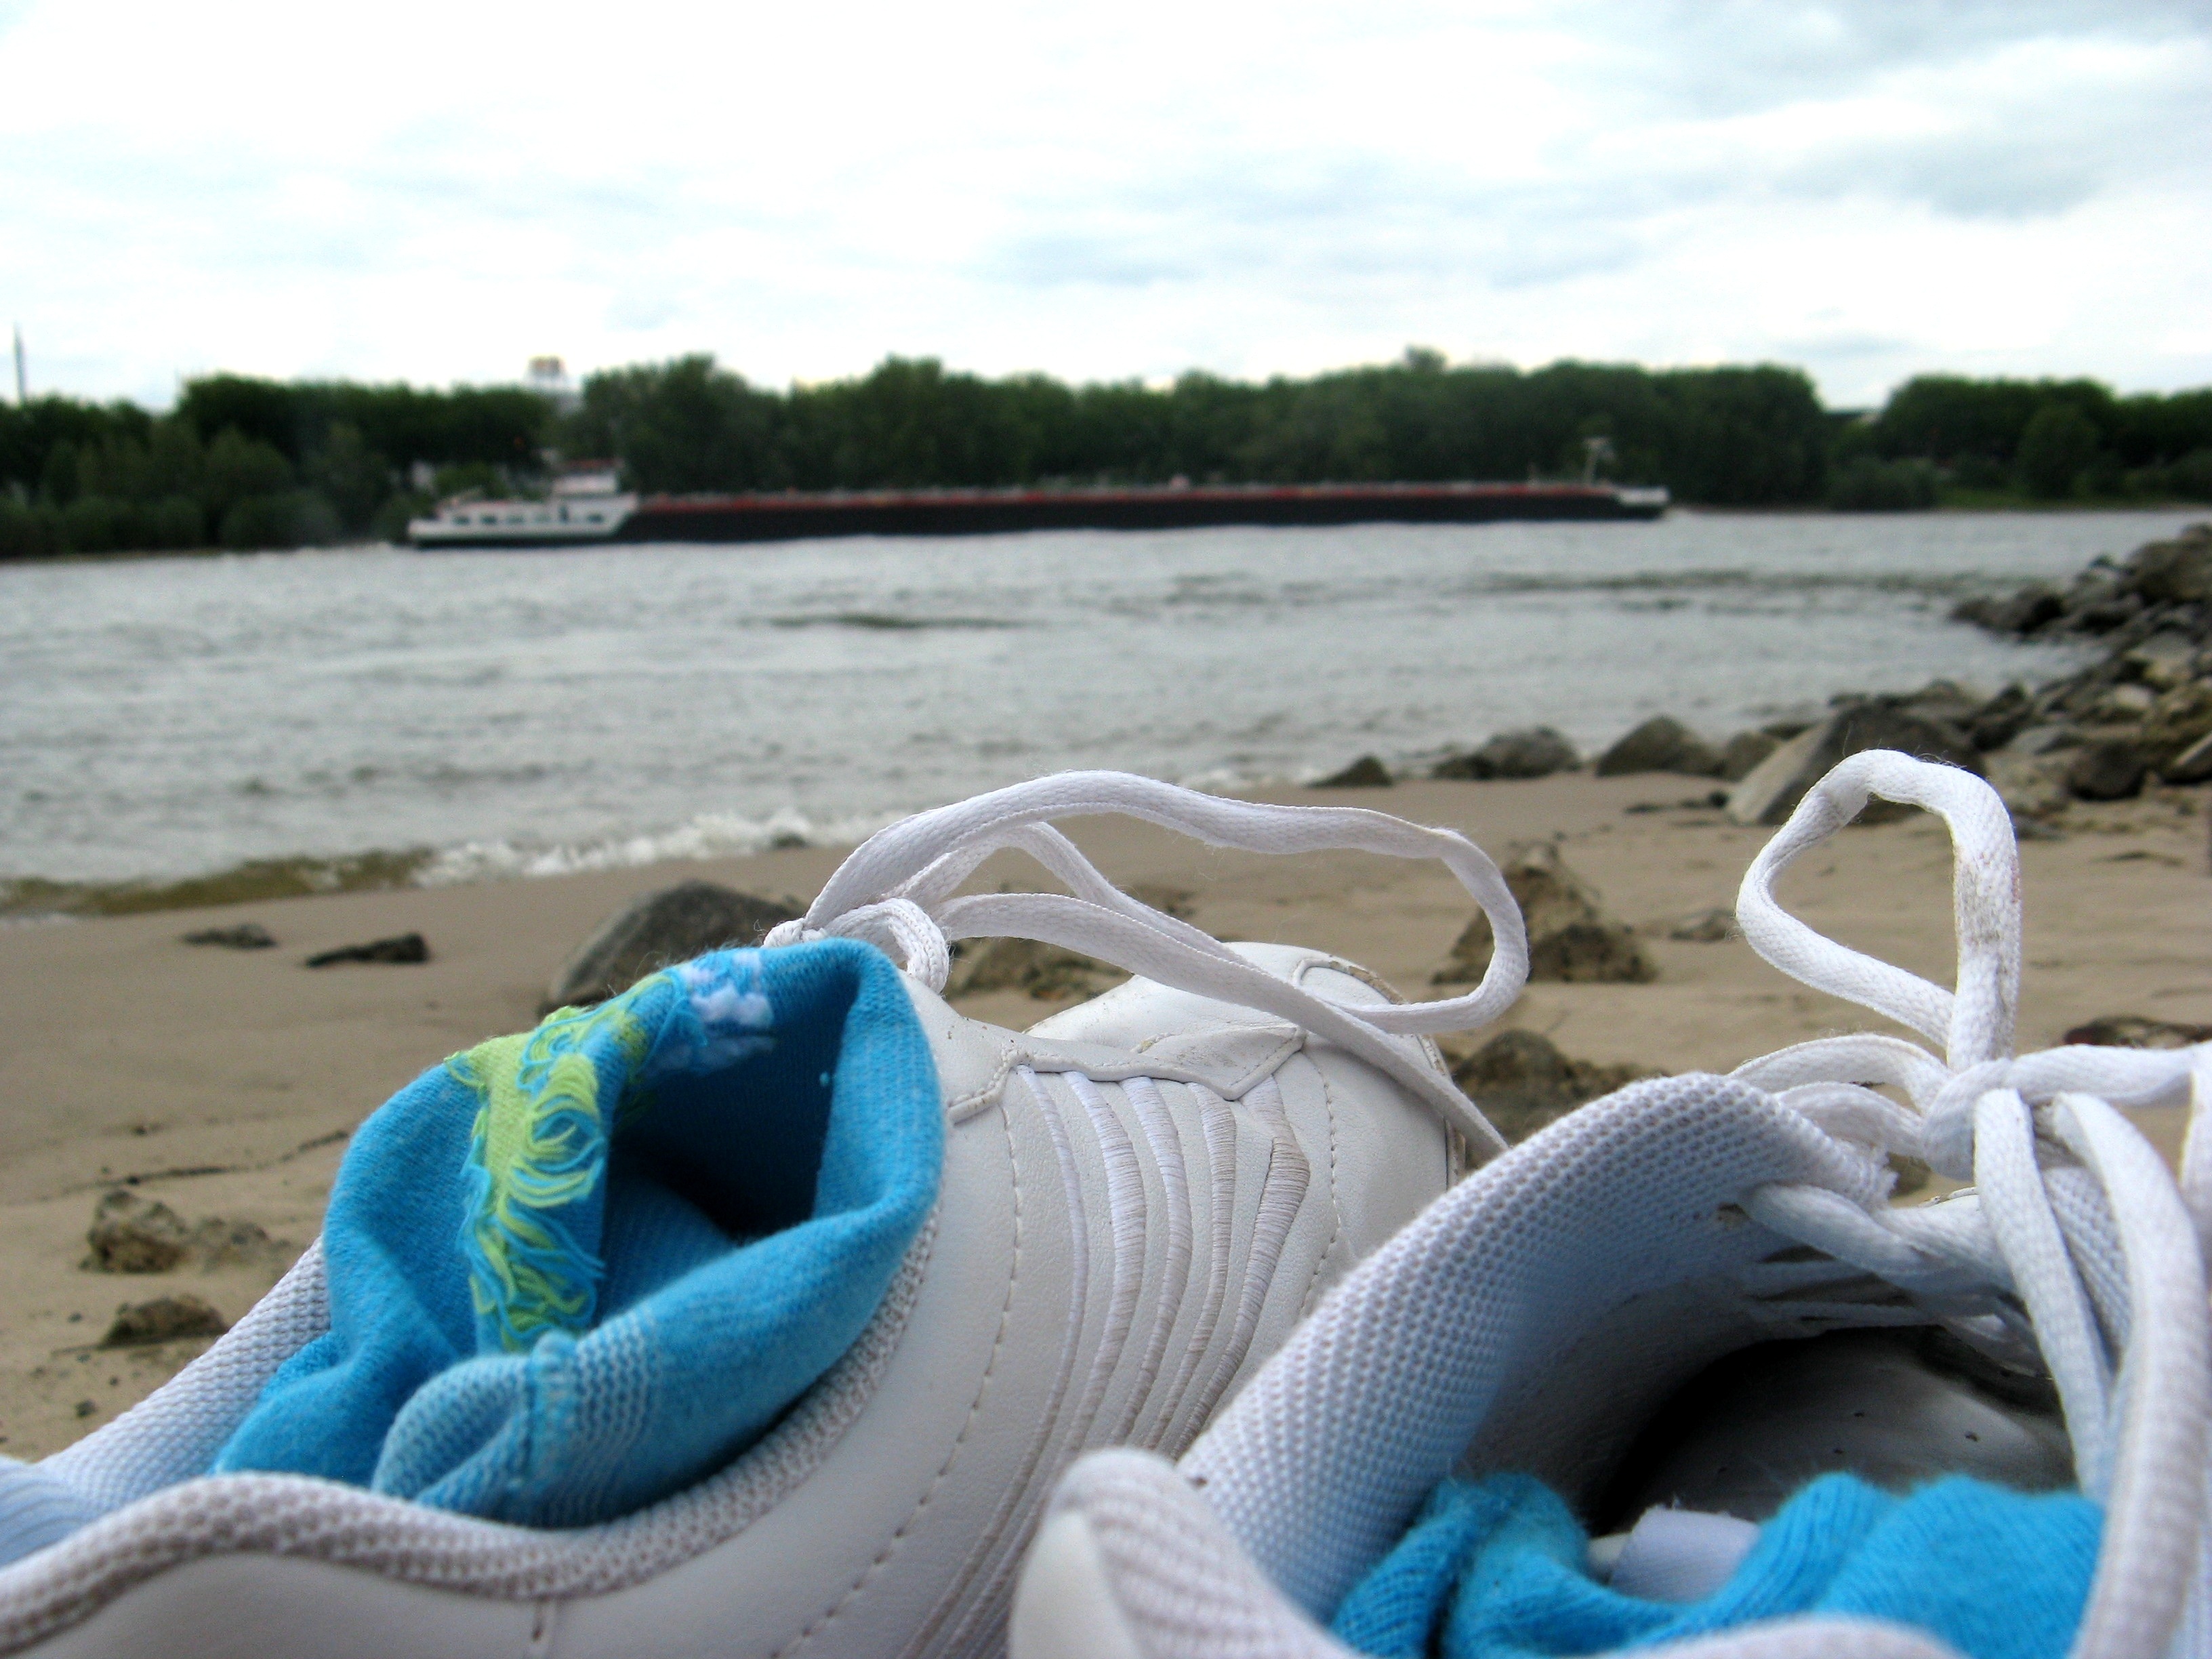
beach, sea, water, sand, river, bank, riverside, sports shoes